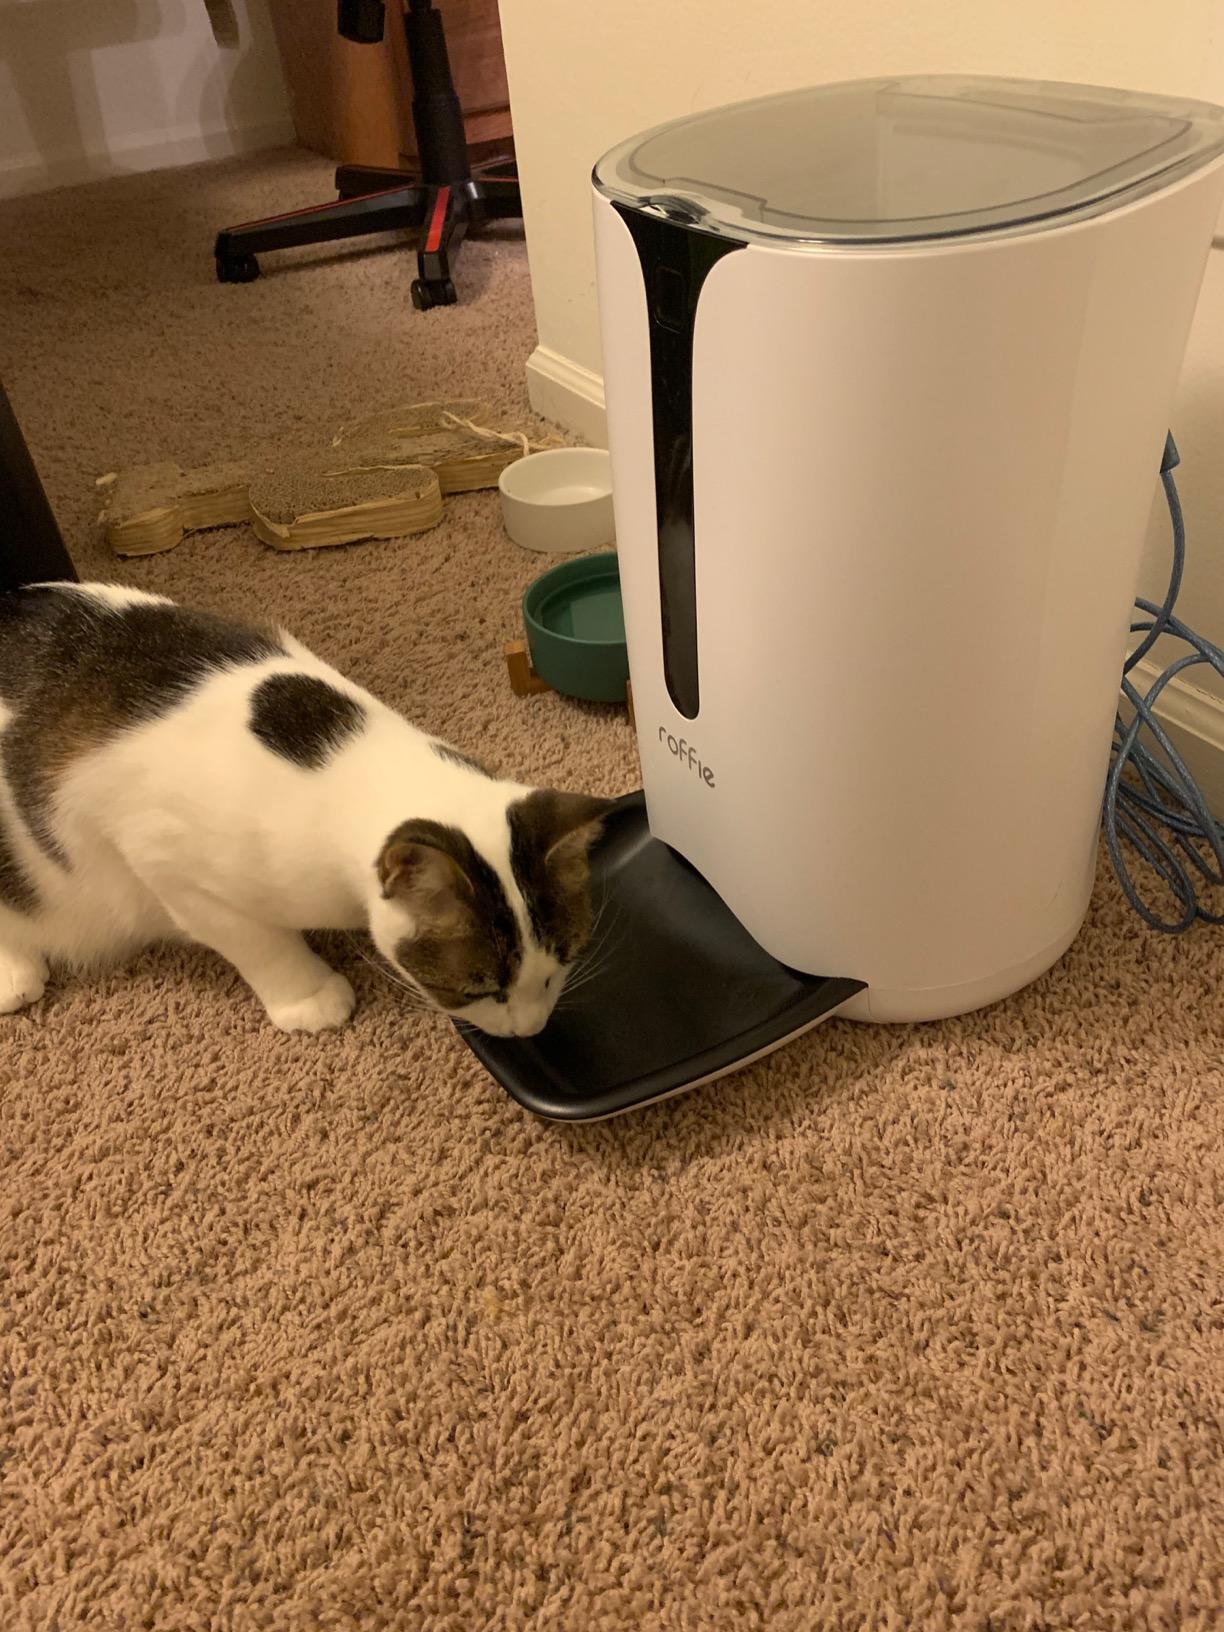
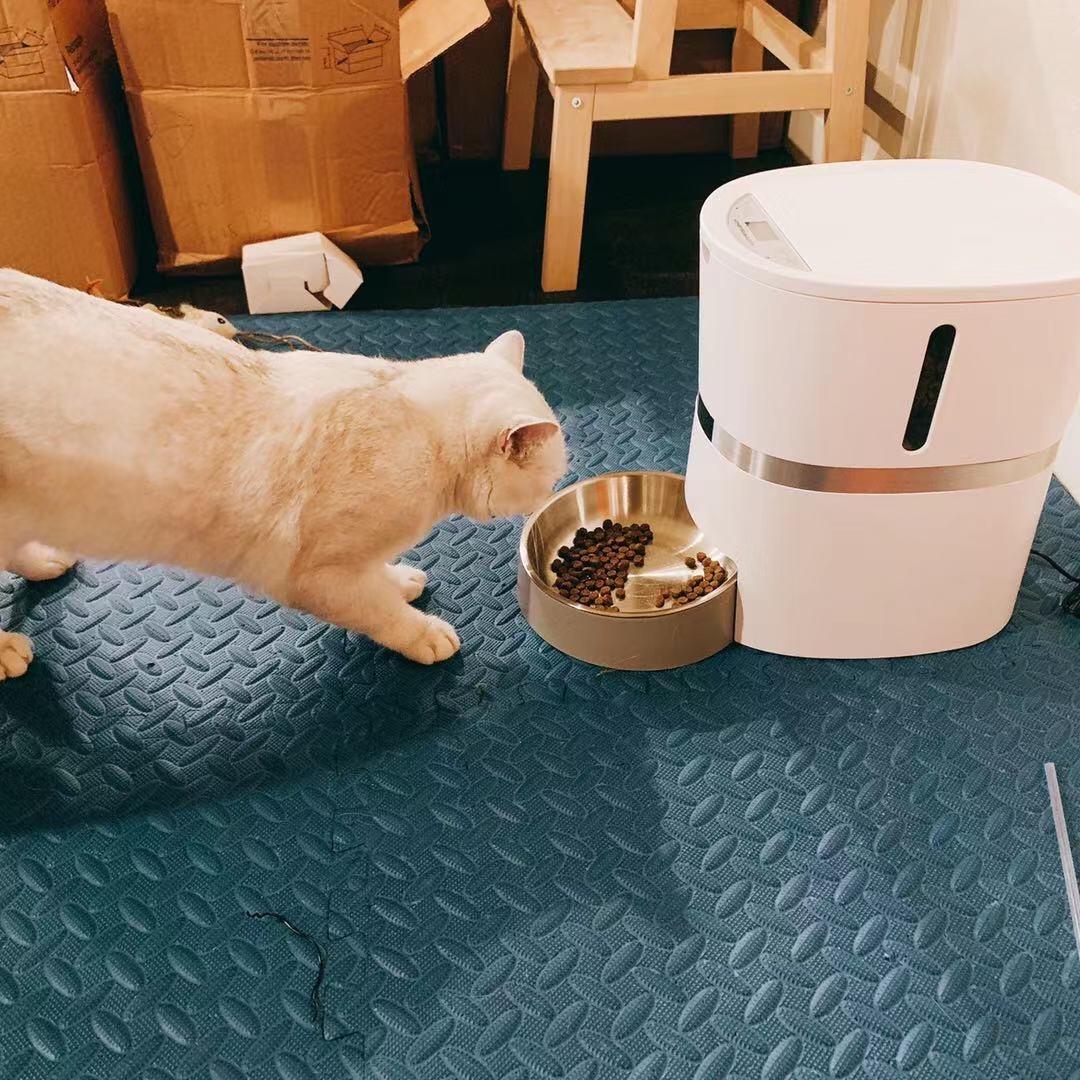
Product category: items_feeder
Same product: no